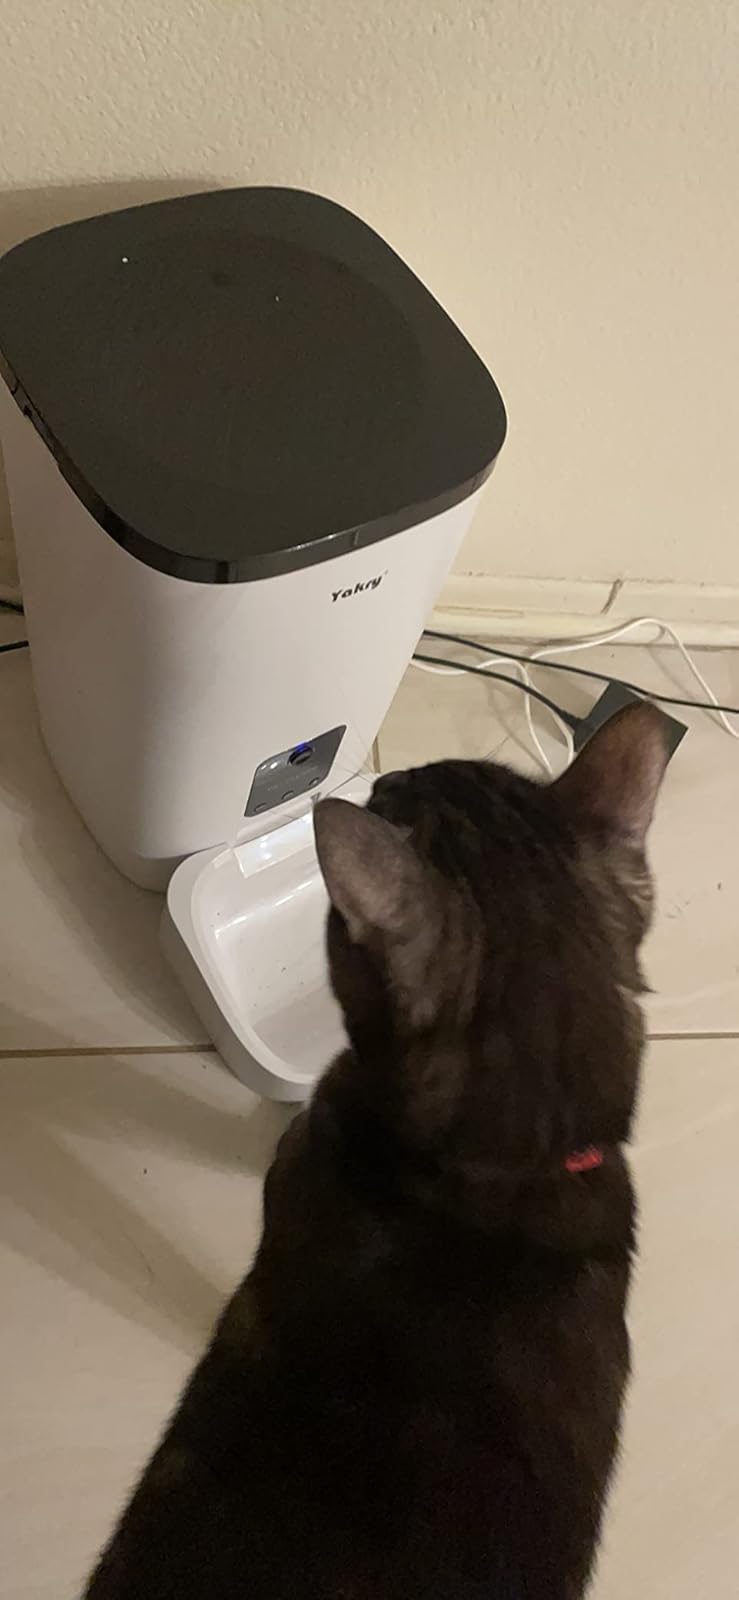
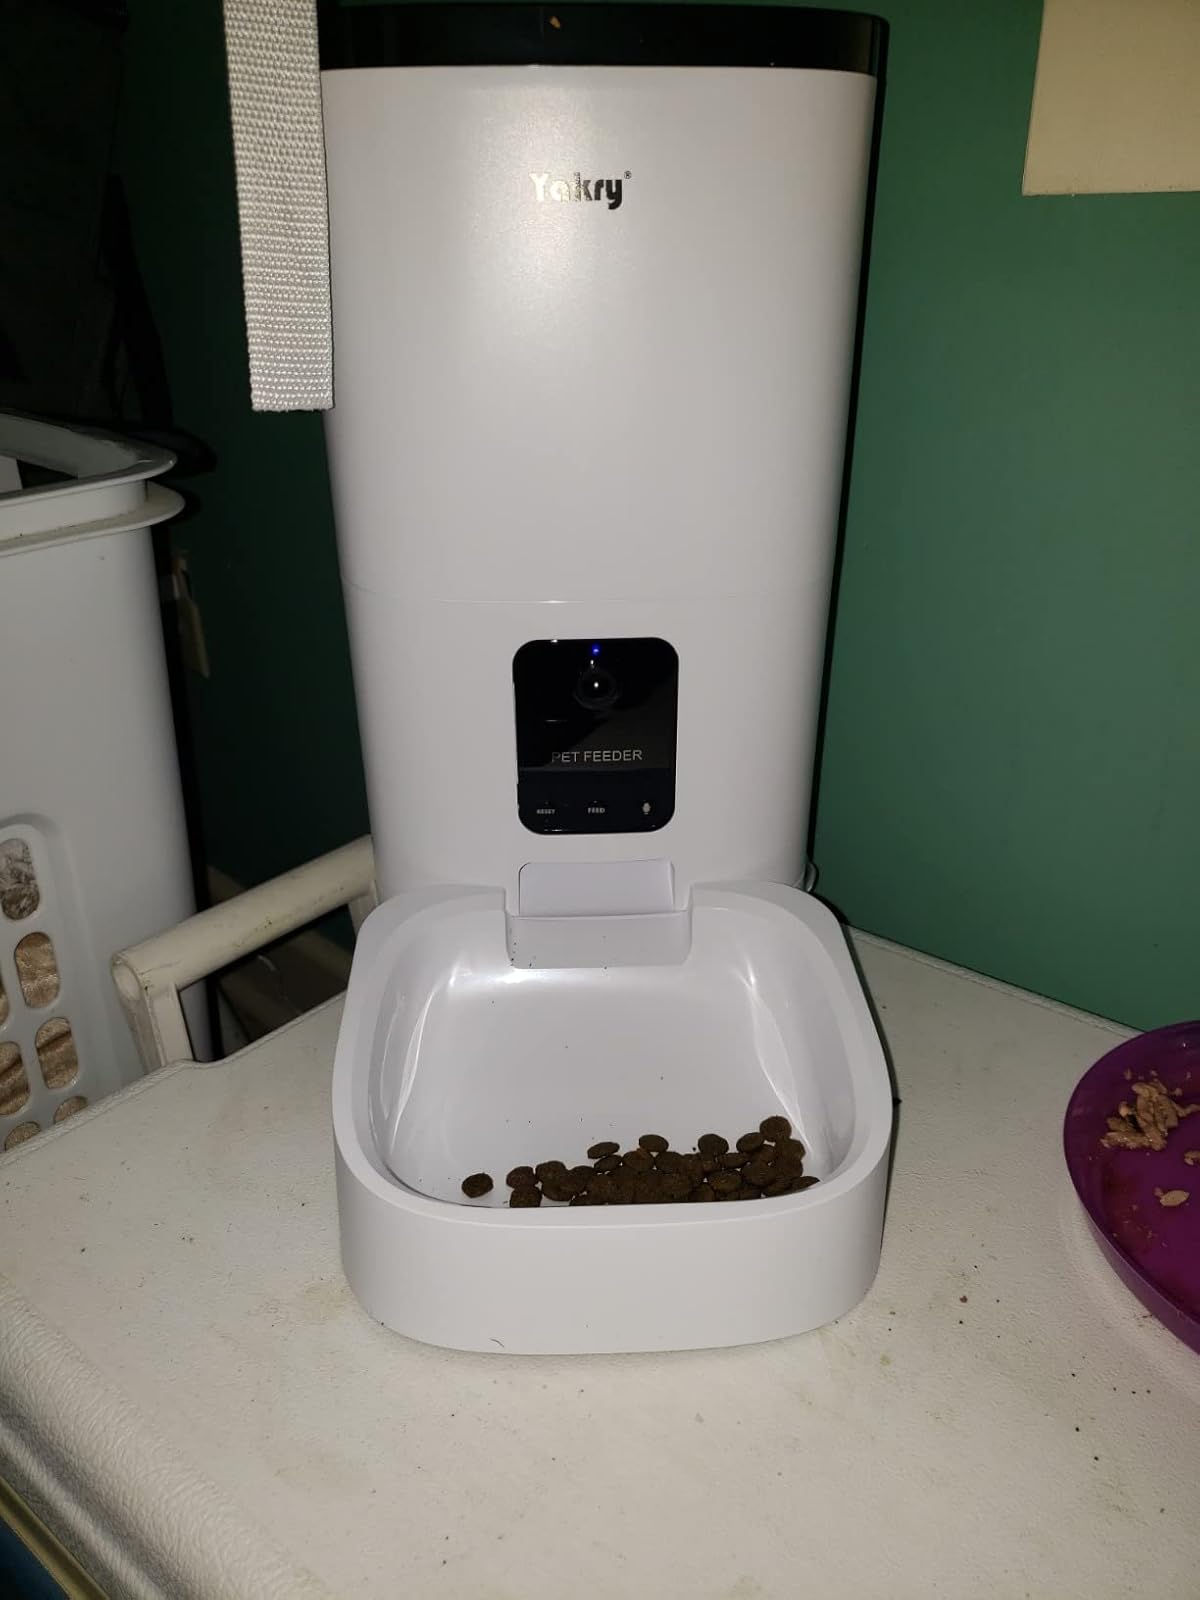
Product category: items_feeder
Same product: yes